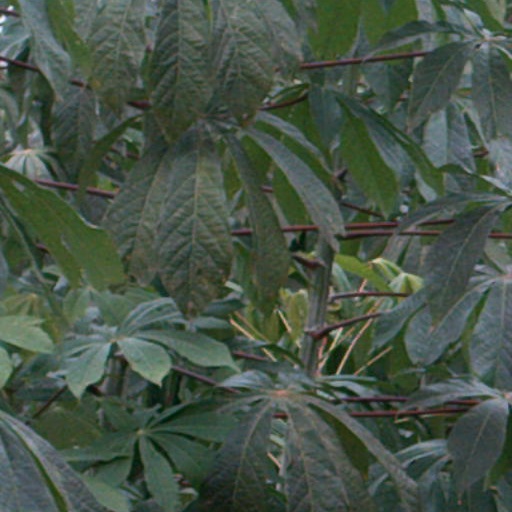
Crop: cassava